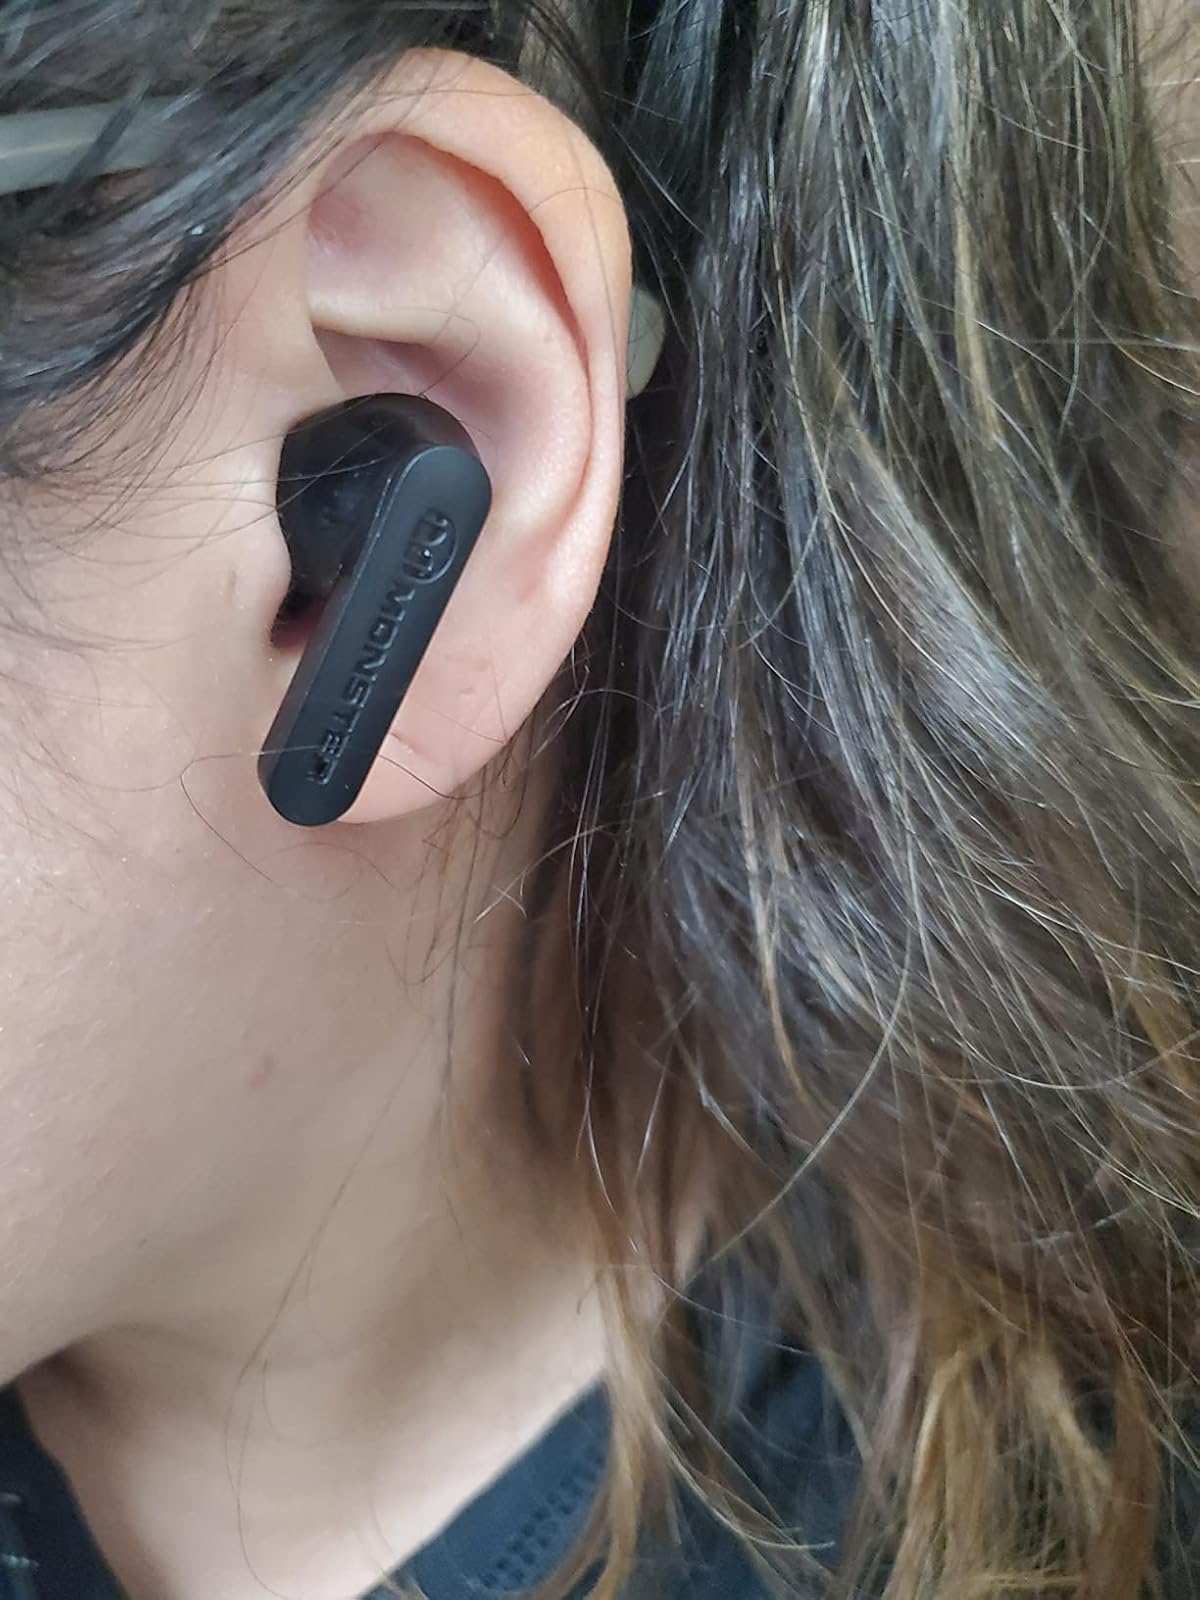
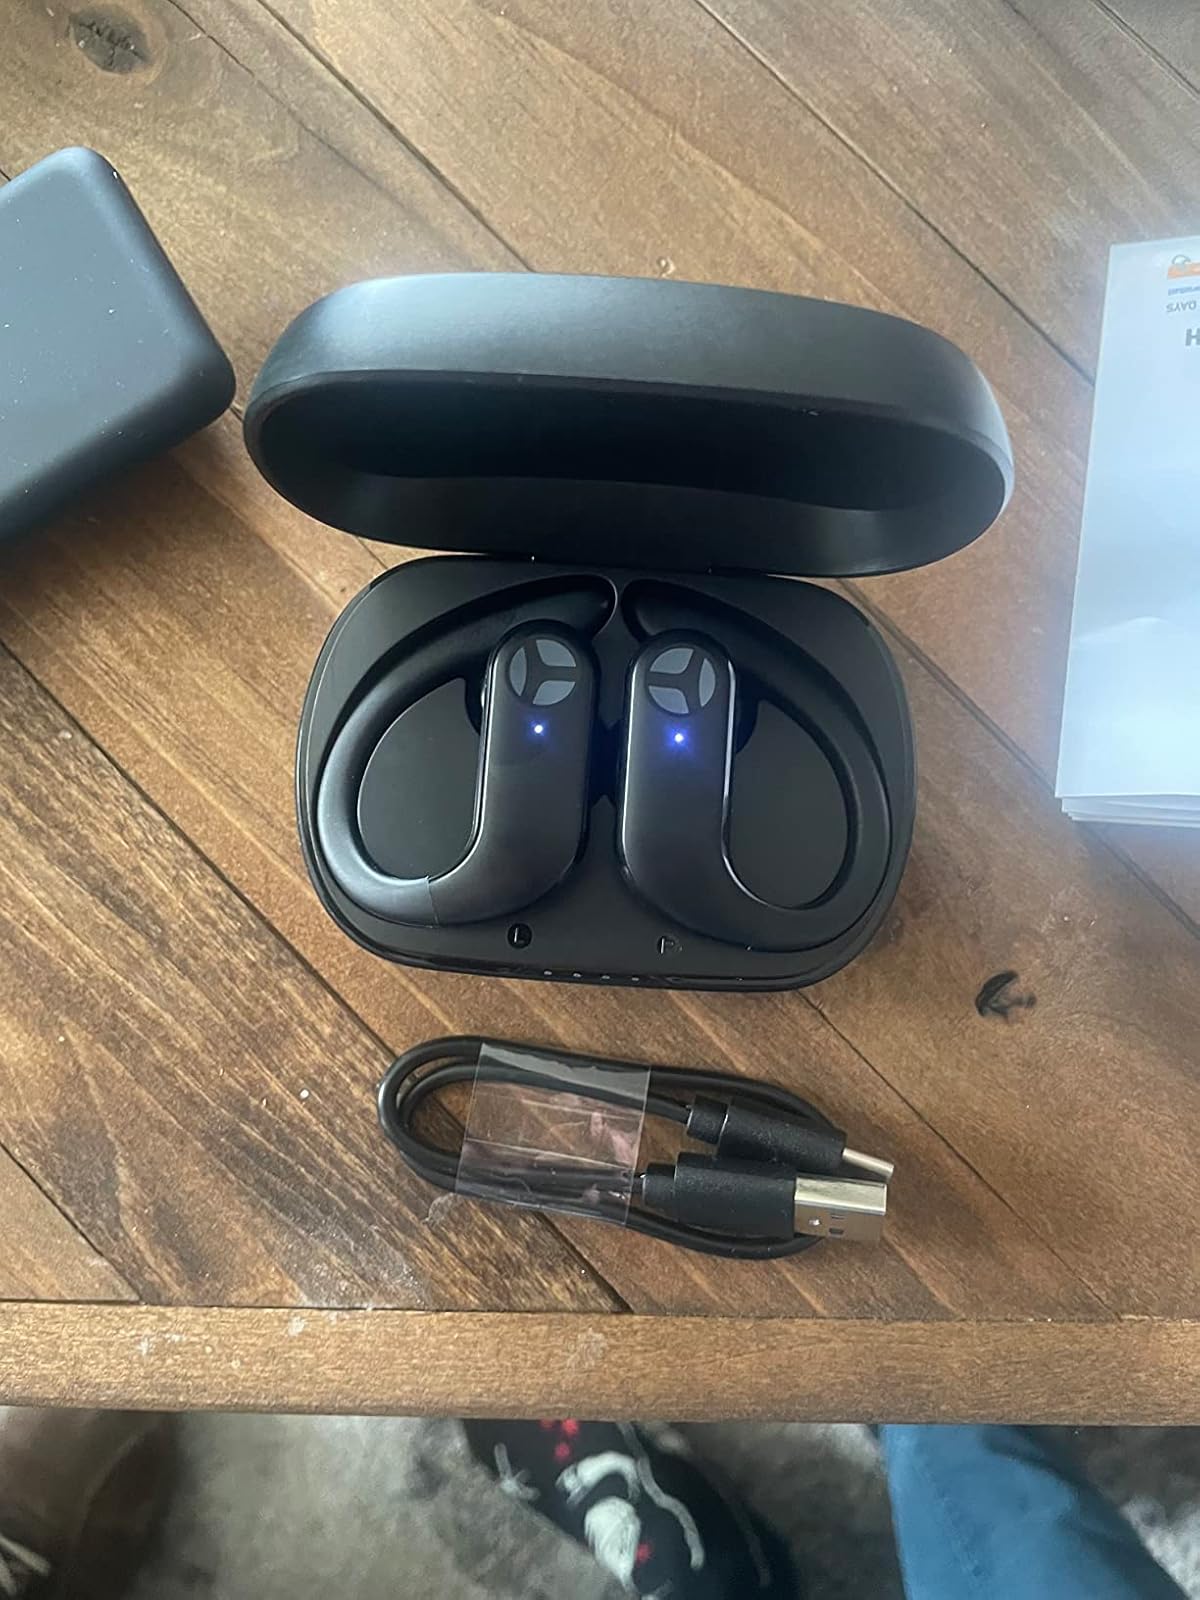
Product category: earbuds
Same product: no